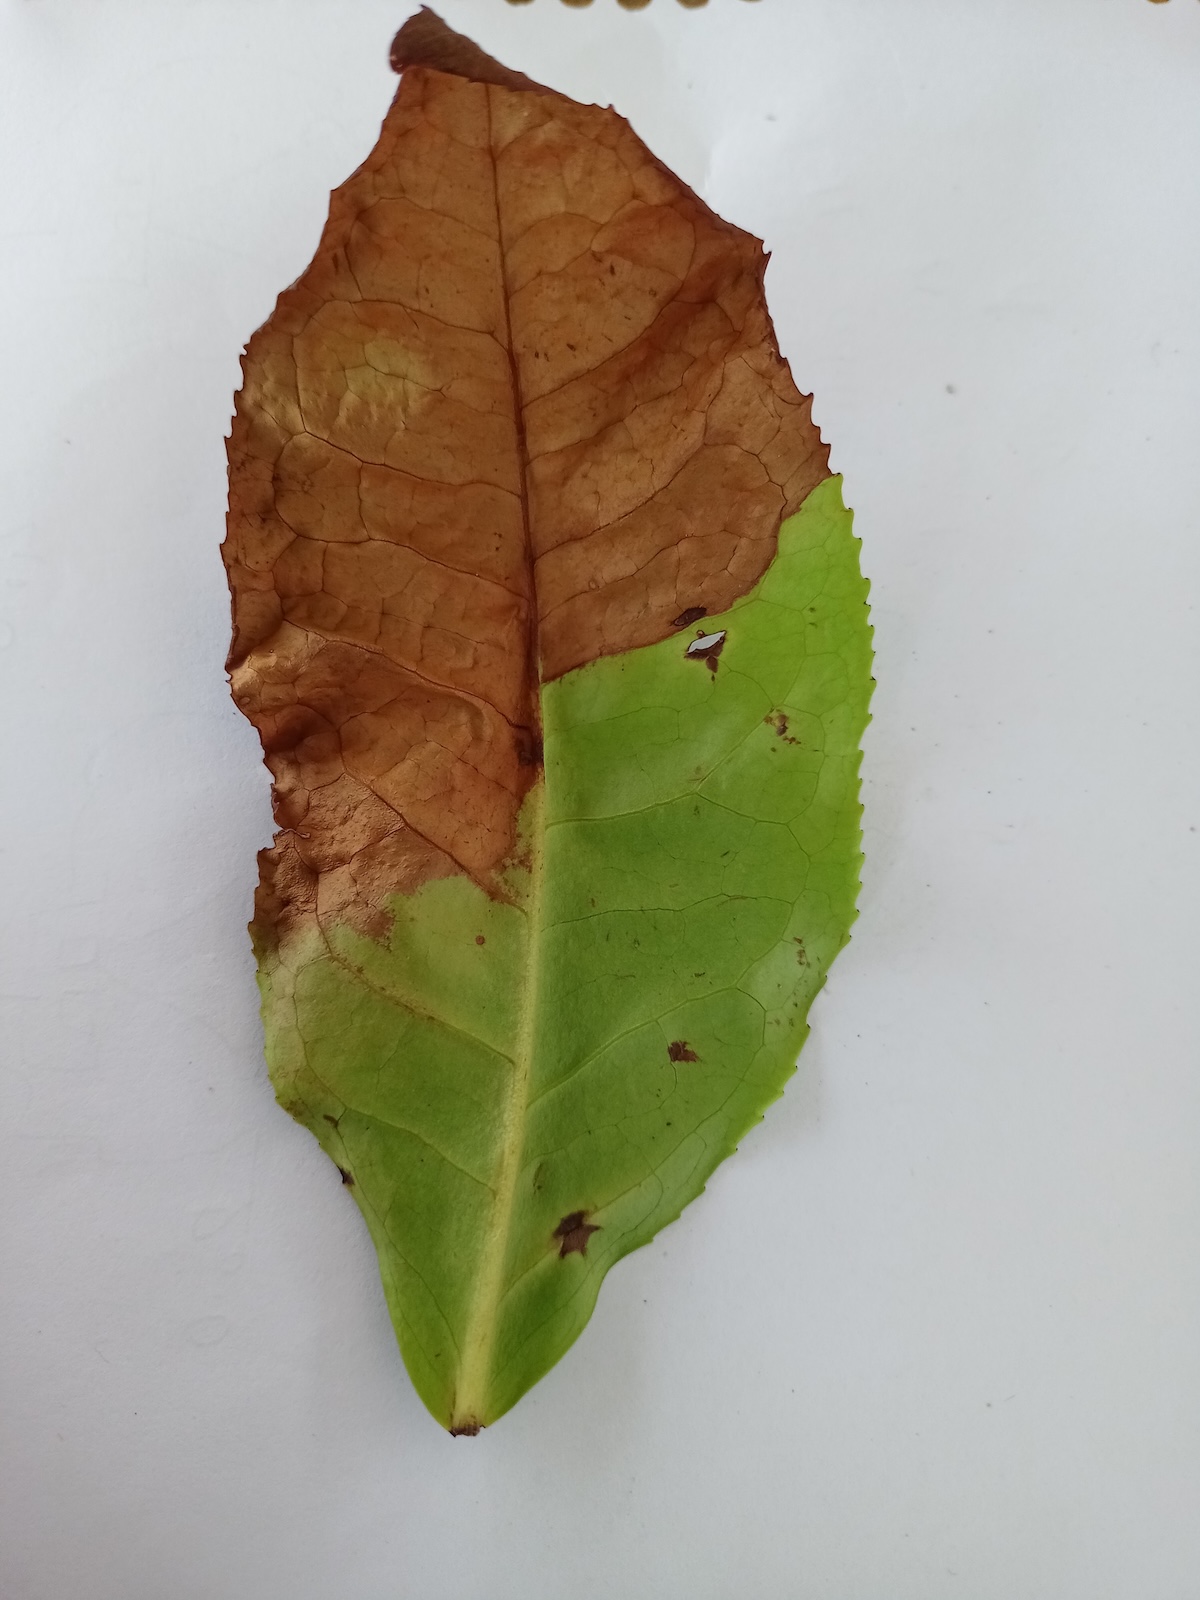
Label: Red spider